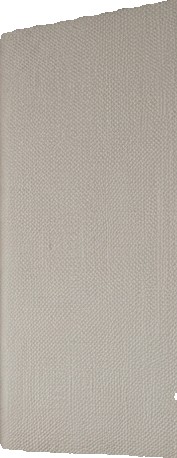
Surface category: cladding